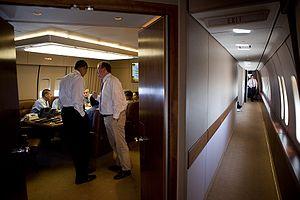
Le président Barack Obama converse avec le porte-parole de la Maison Blanche Robert Gibbs à bord d'Air Force One après son départ de Moscou, en route pour l'Italie, pour assister au sommet du G8 à L'Aquila, 8 juillet 2009